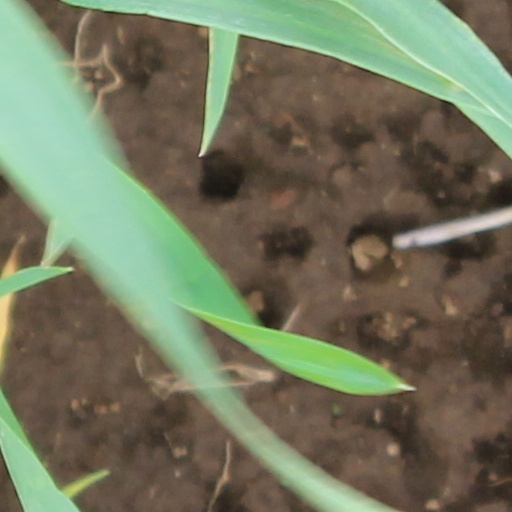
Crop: wheat